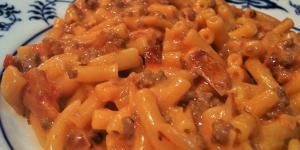
pasta con carne molida y crema